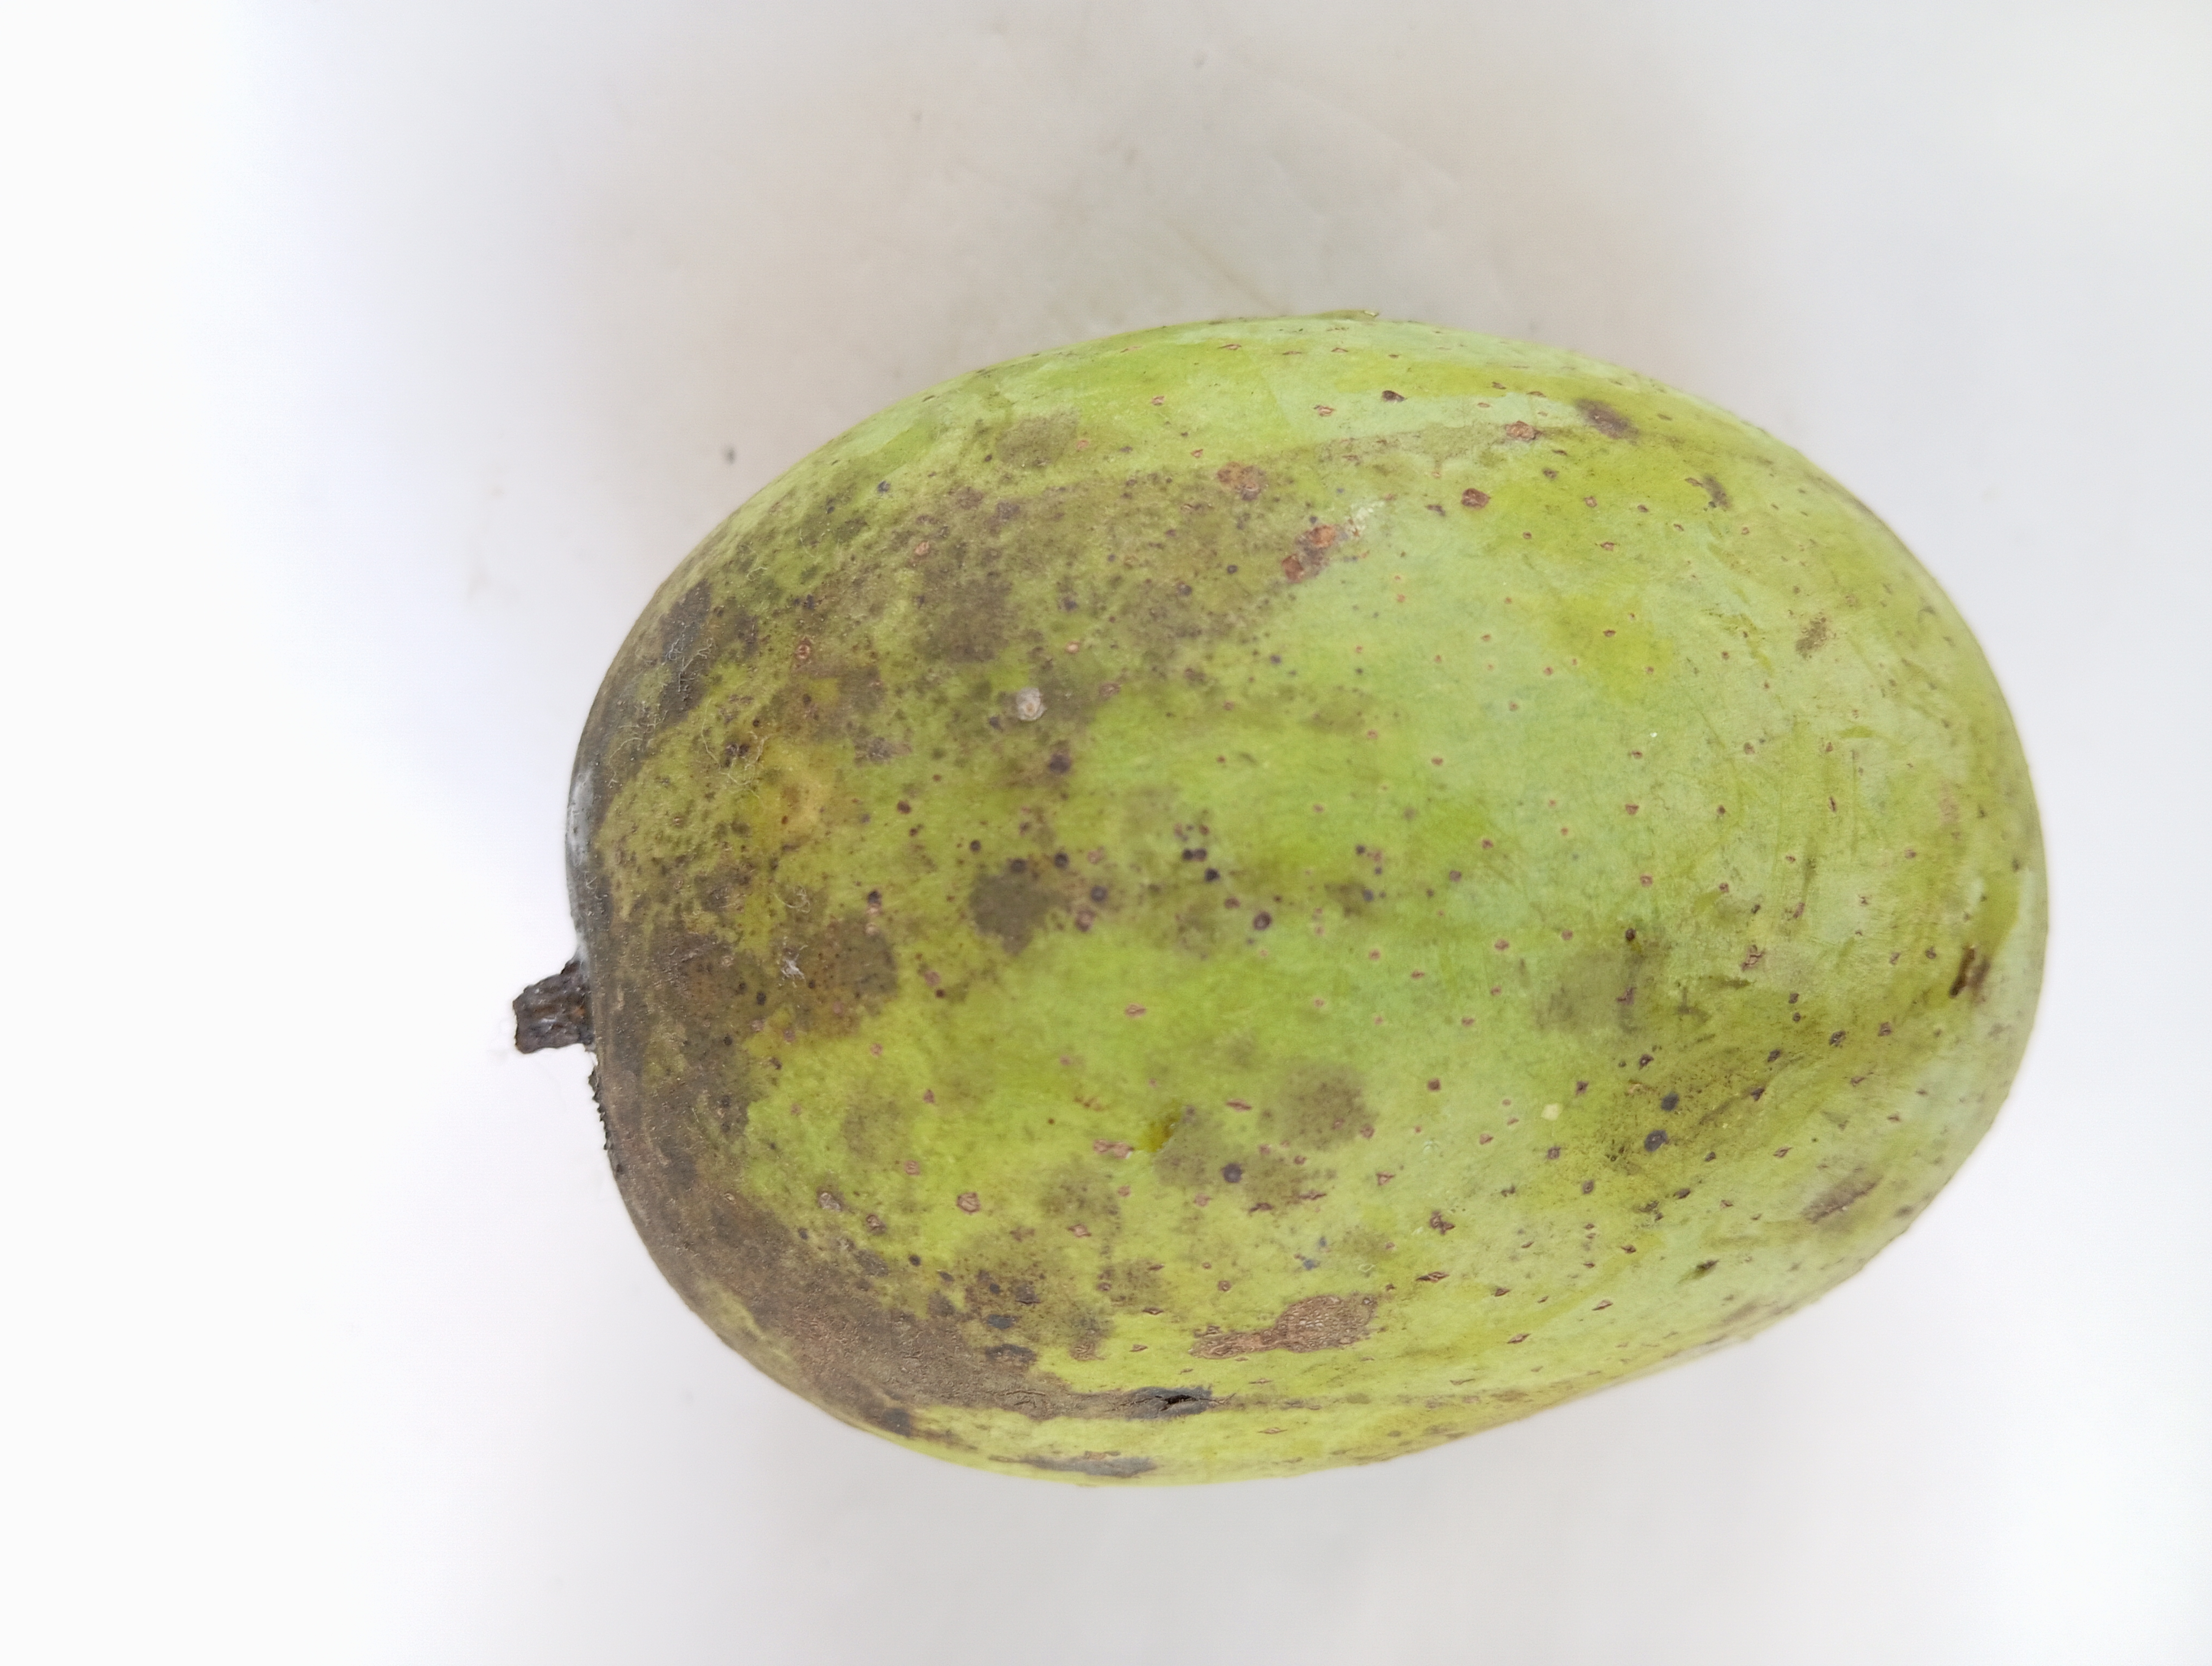
Mango variety: Langra